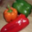
Label: sweet_pepper